Jiří Oberfalzer

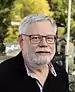
Czech politician Jiří Oberfalzer

Jiří Oberfalzer (born 17 January 1954) is a Czech politician. He is the vice-president of the Senate of the Czech Republic and serves as a member of the municipal council of Králův Dvůr.